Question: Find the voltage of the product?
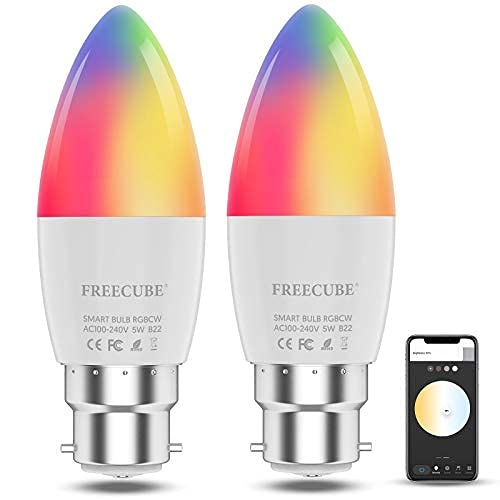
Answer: [100.0, 240.0] volt